Guido Elbogen

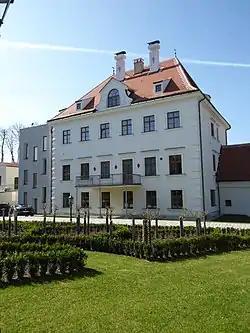
Schloss Thalheim, Elbogen's country estate in Lower Austria

In 1868, in Paris, he married Rosalie (Alie), daughter of banker Antoine Schwabacher and his wife Helene, "née" Hendle.